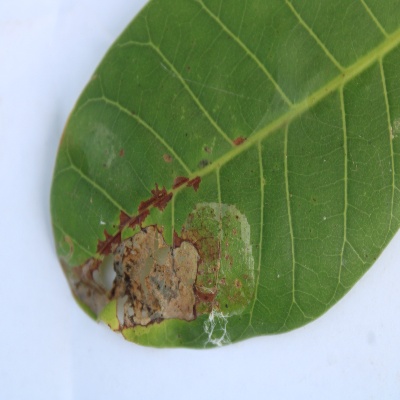
Crop: Cashew
Condition: leaf miner